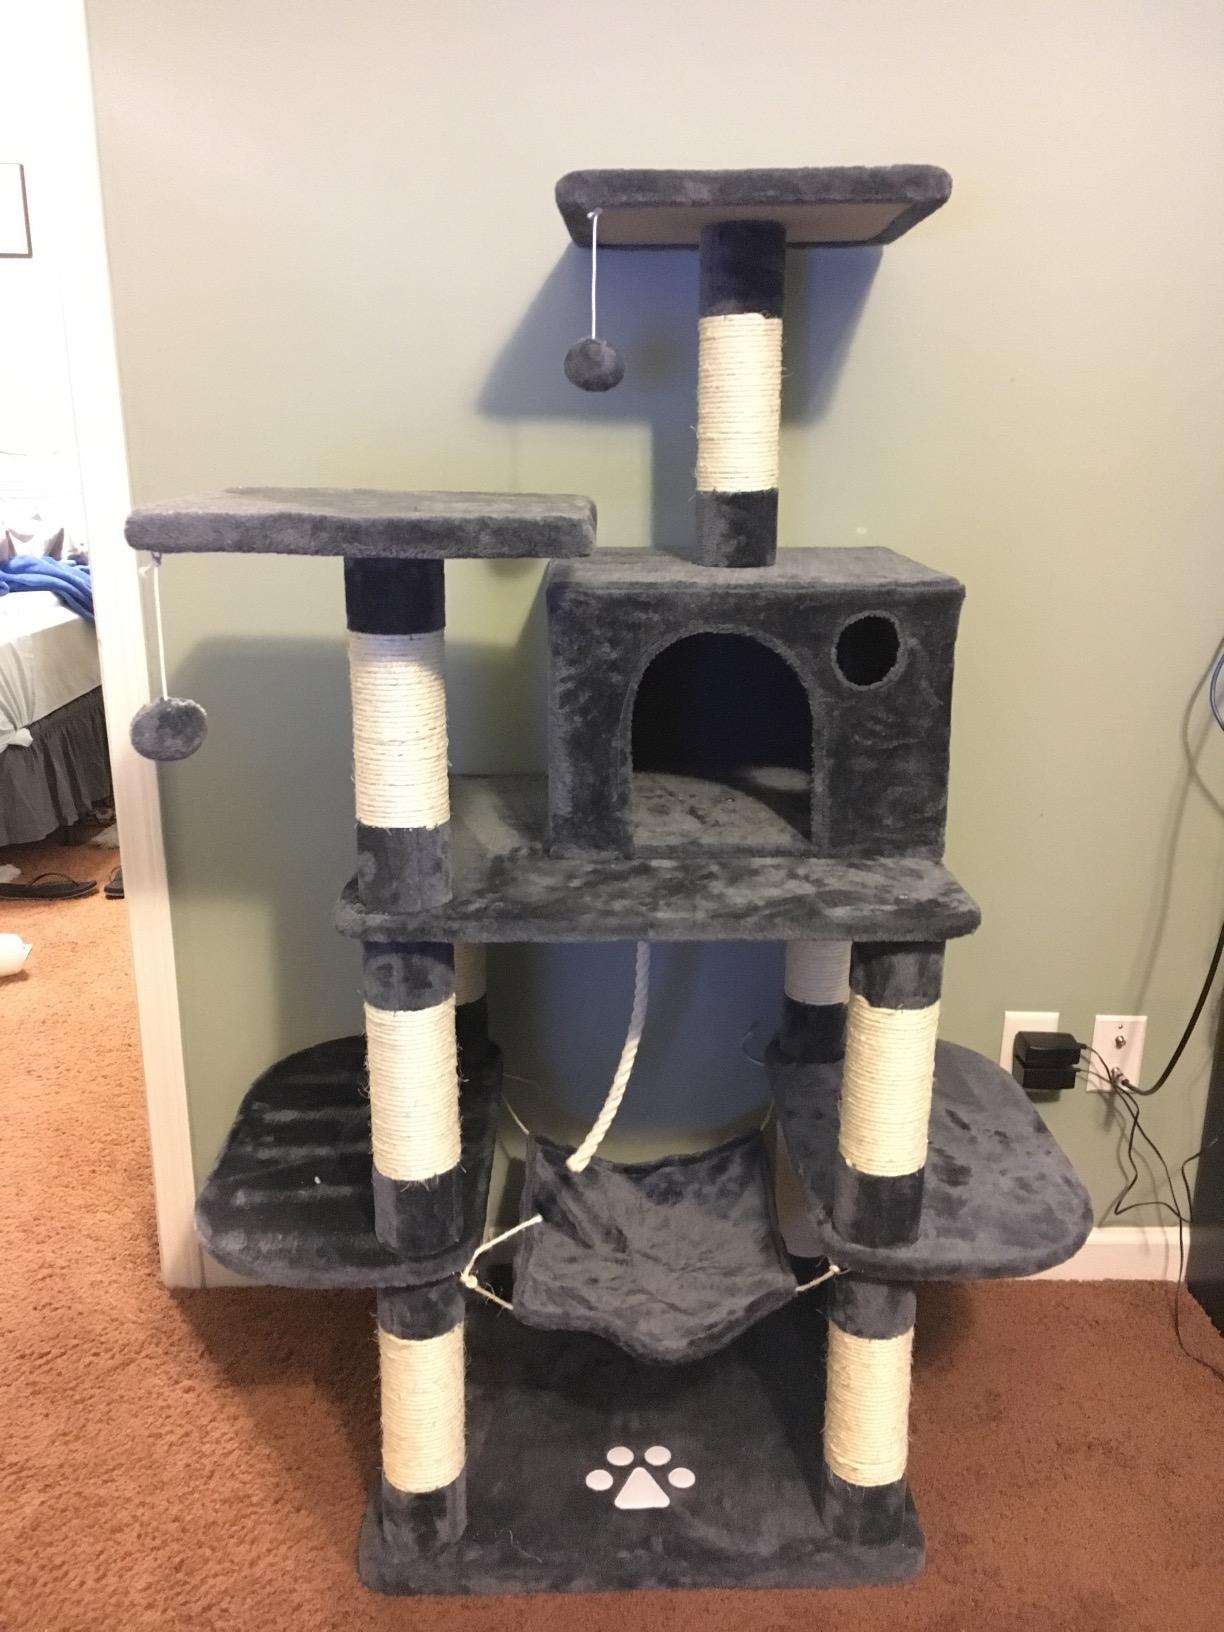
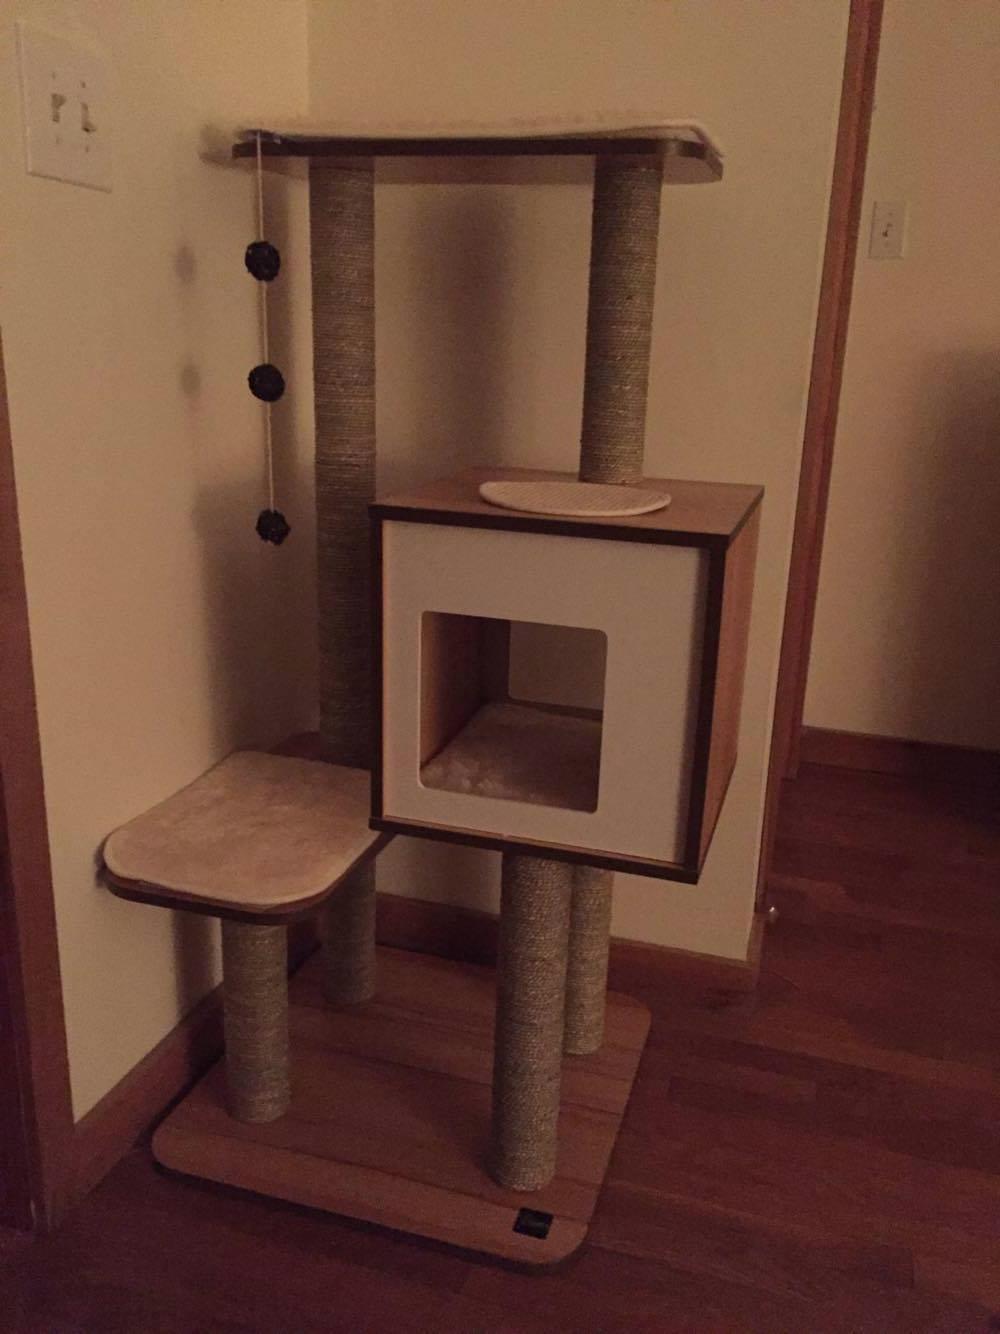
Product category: items_cat tree
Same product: no